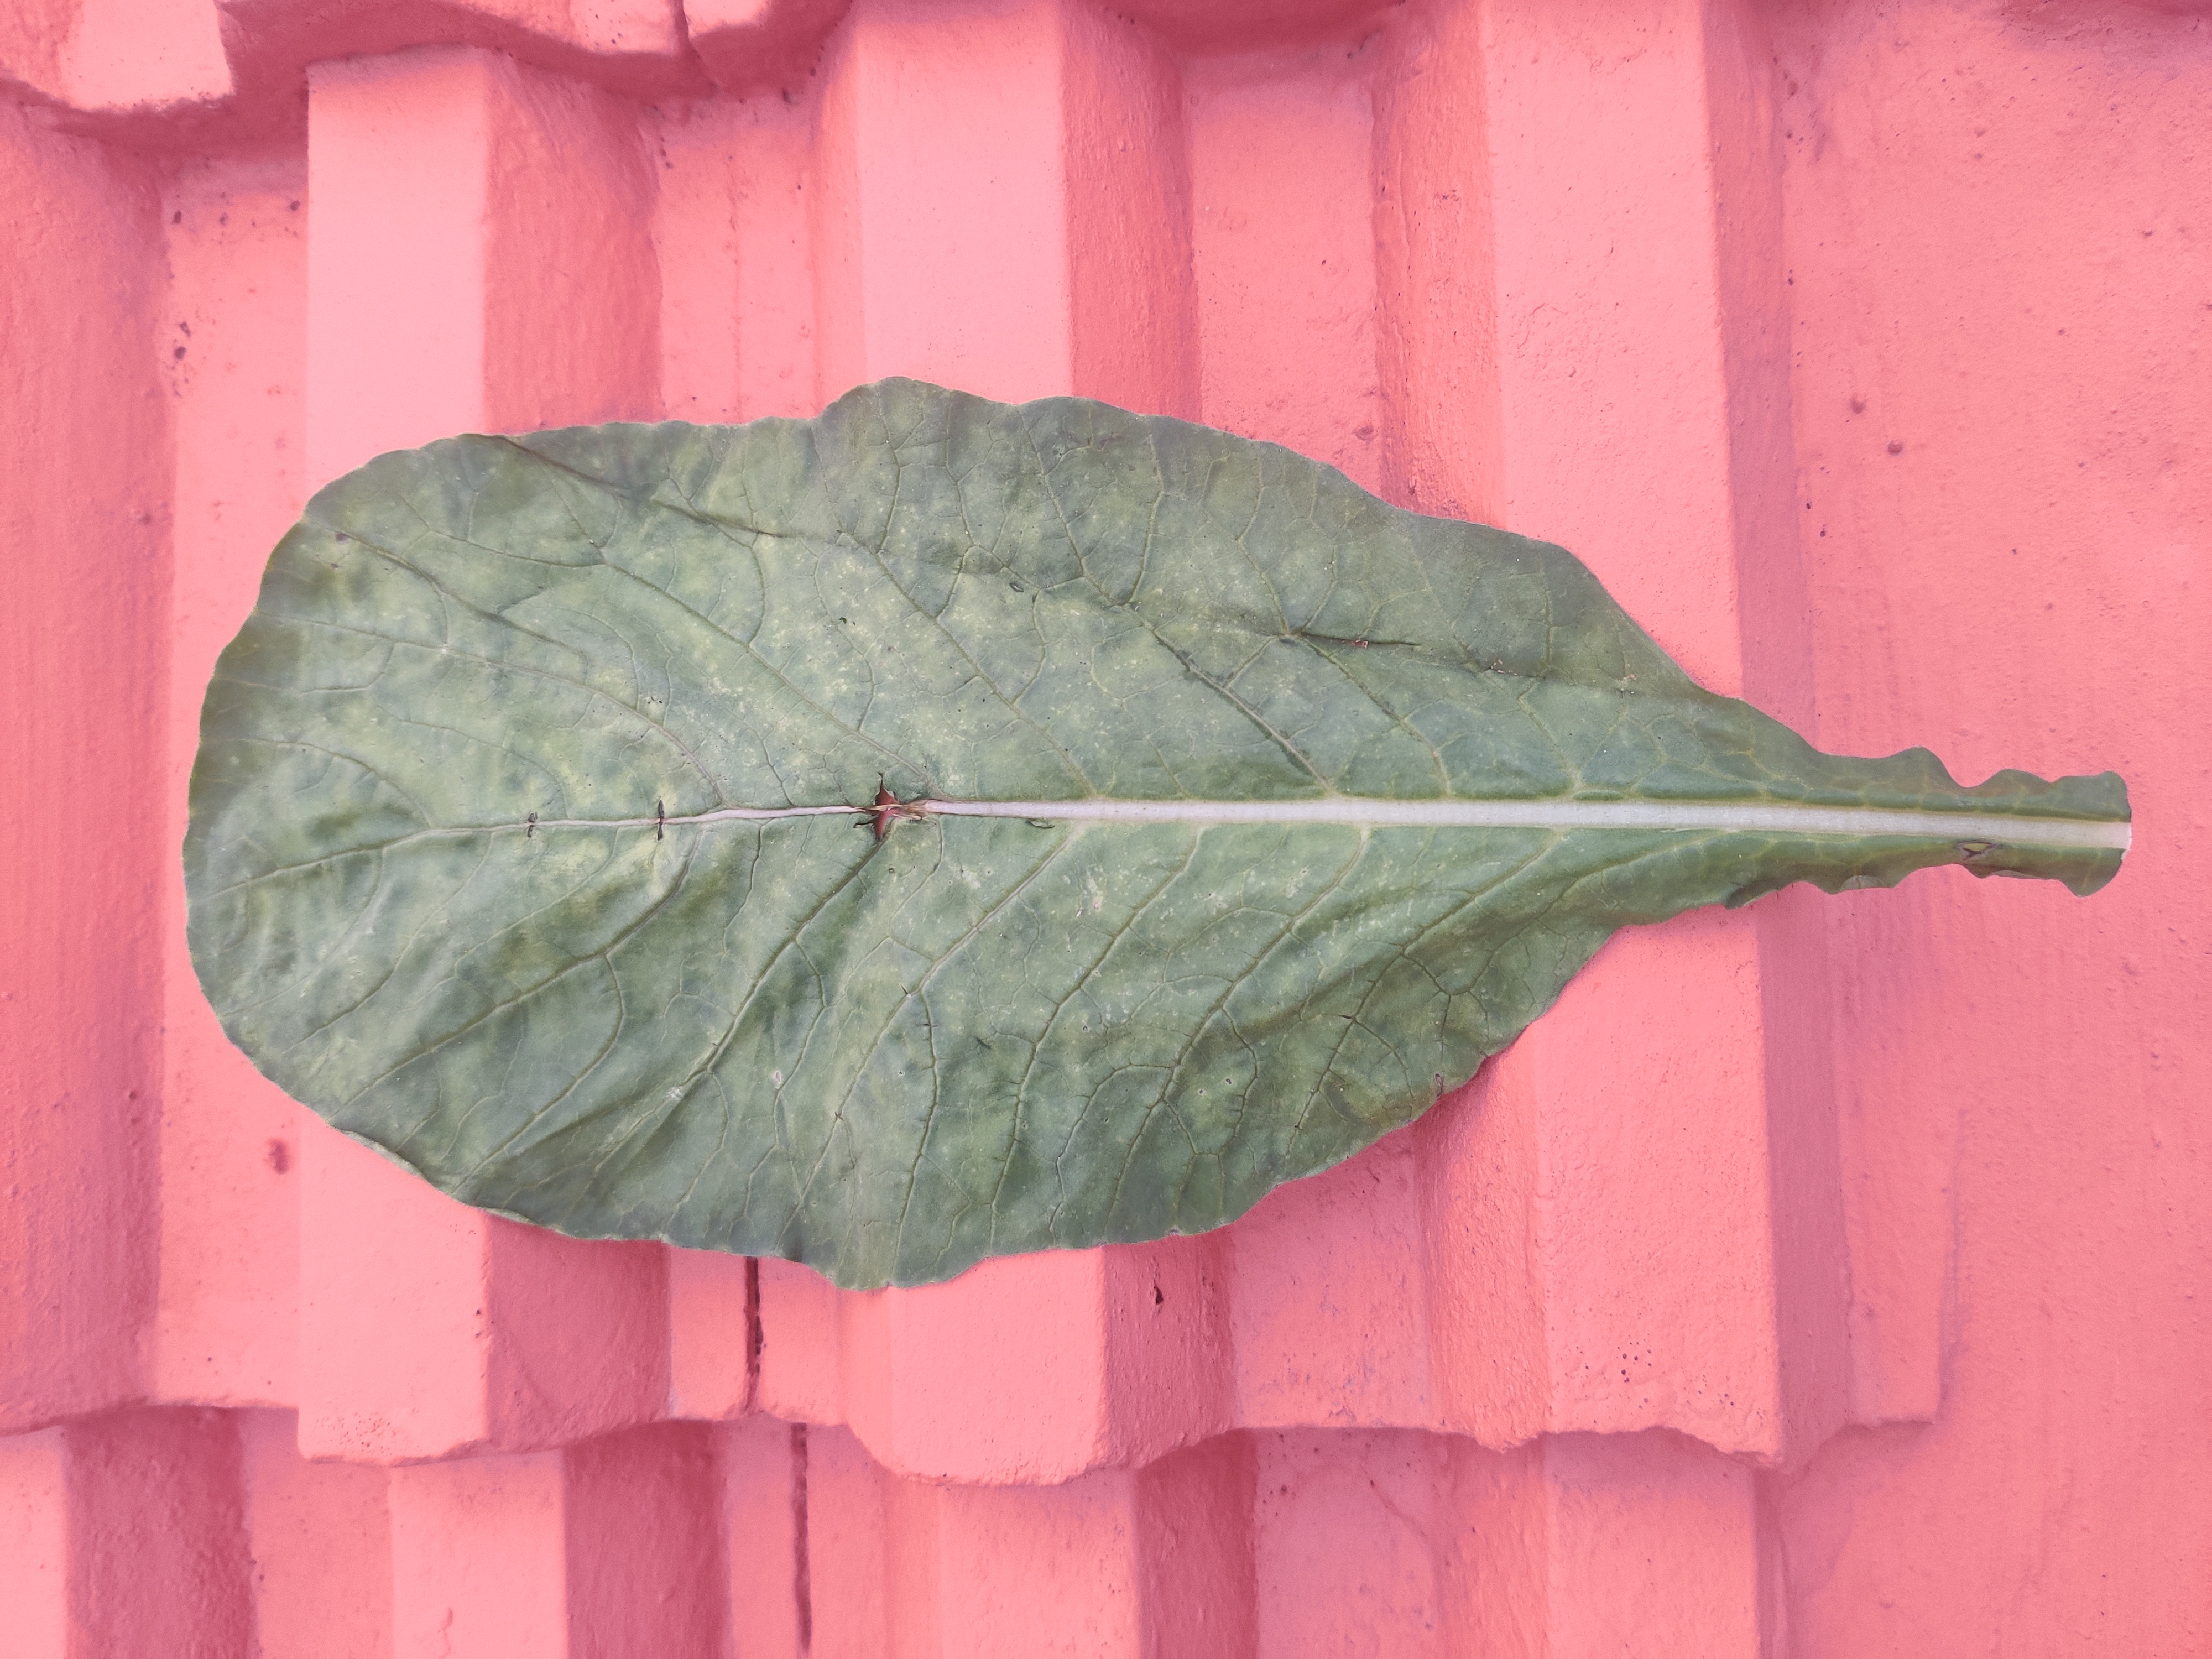
Plant: Raddish